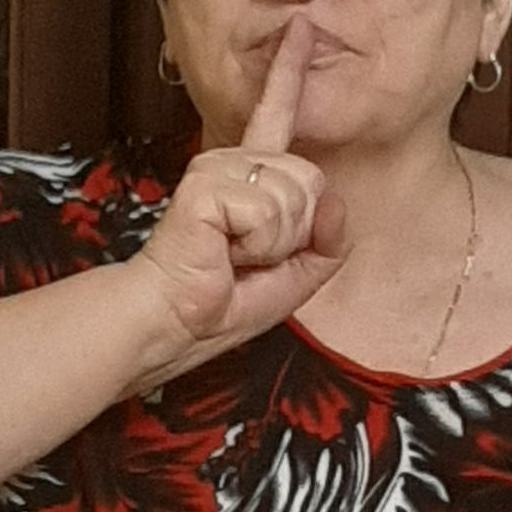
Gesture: mute